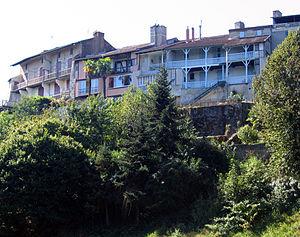
Le Mas-d'Agenais est une commune du Sud-Ouest de la France, située dans le département de Lot-et-Garonne en région Nouvelle-Aquitaine.